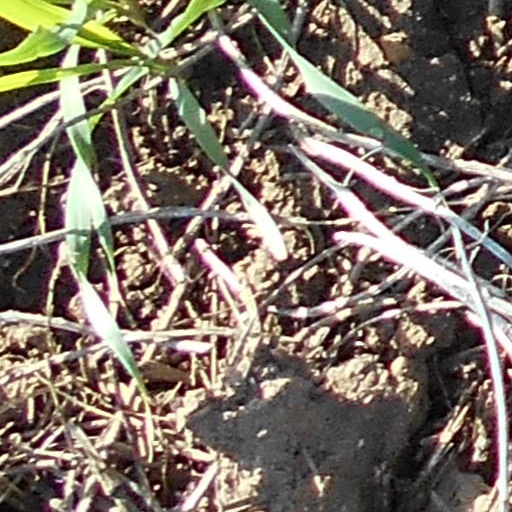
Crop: wheat